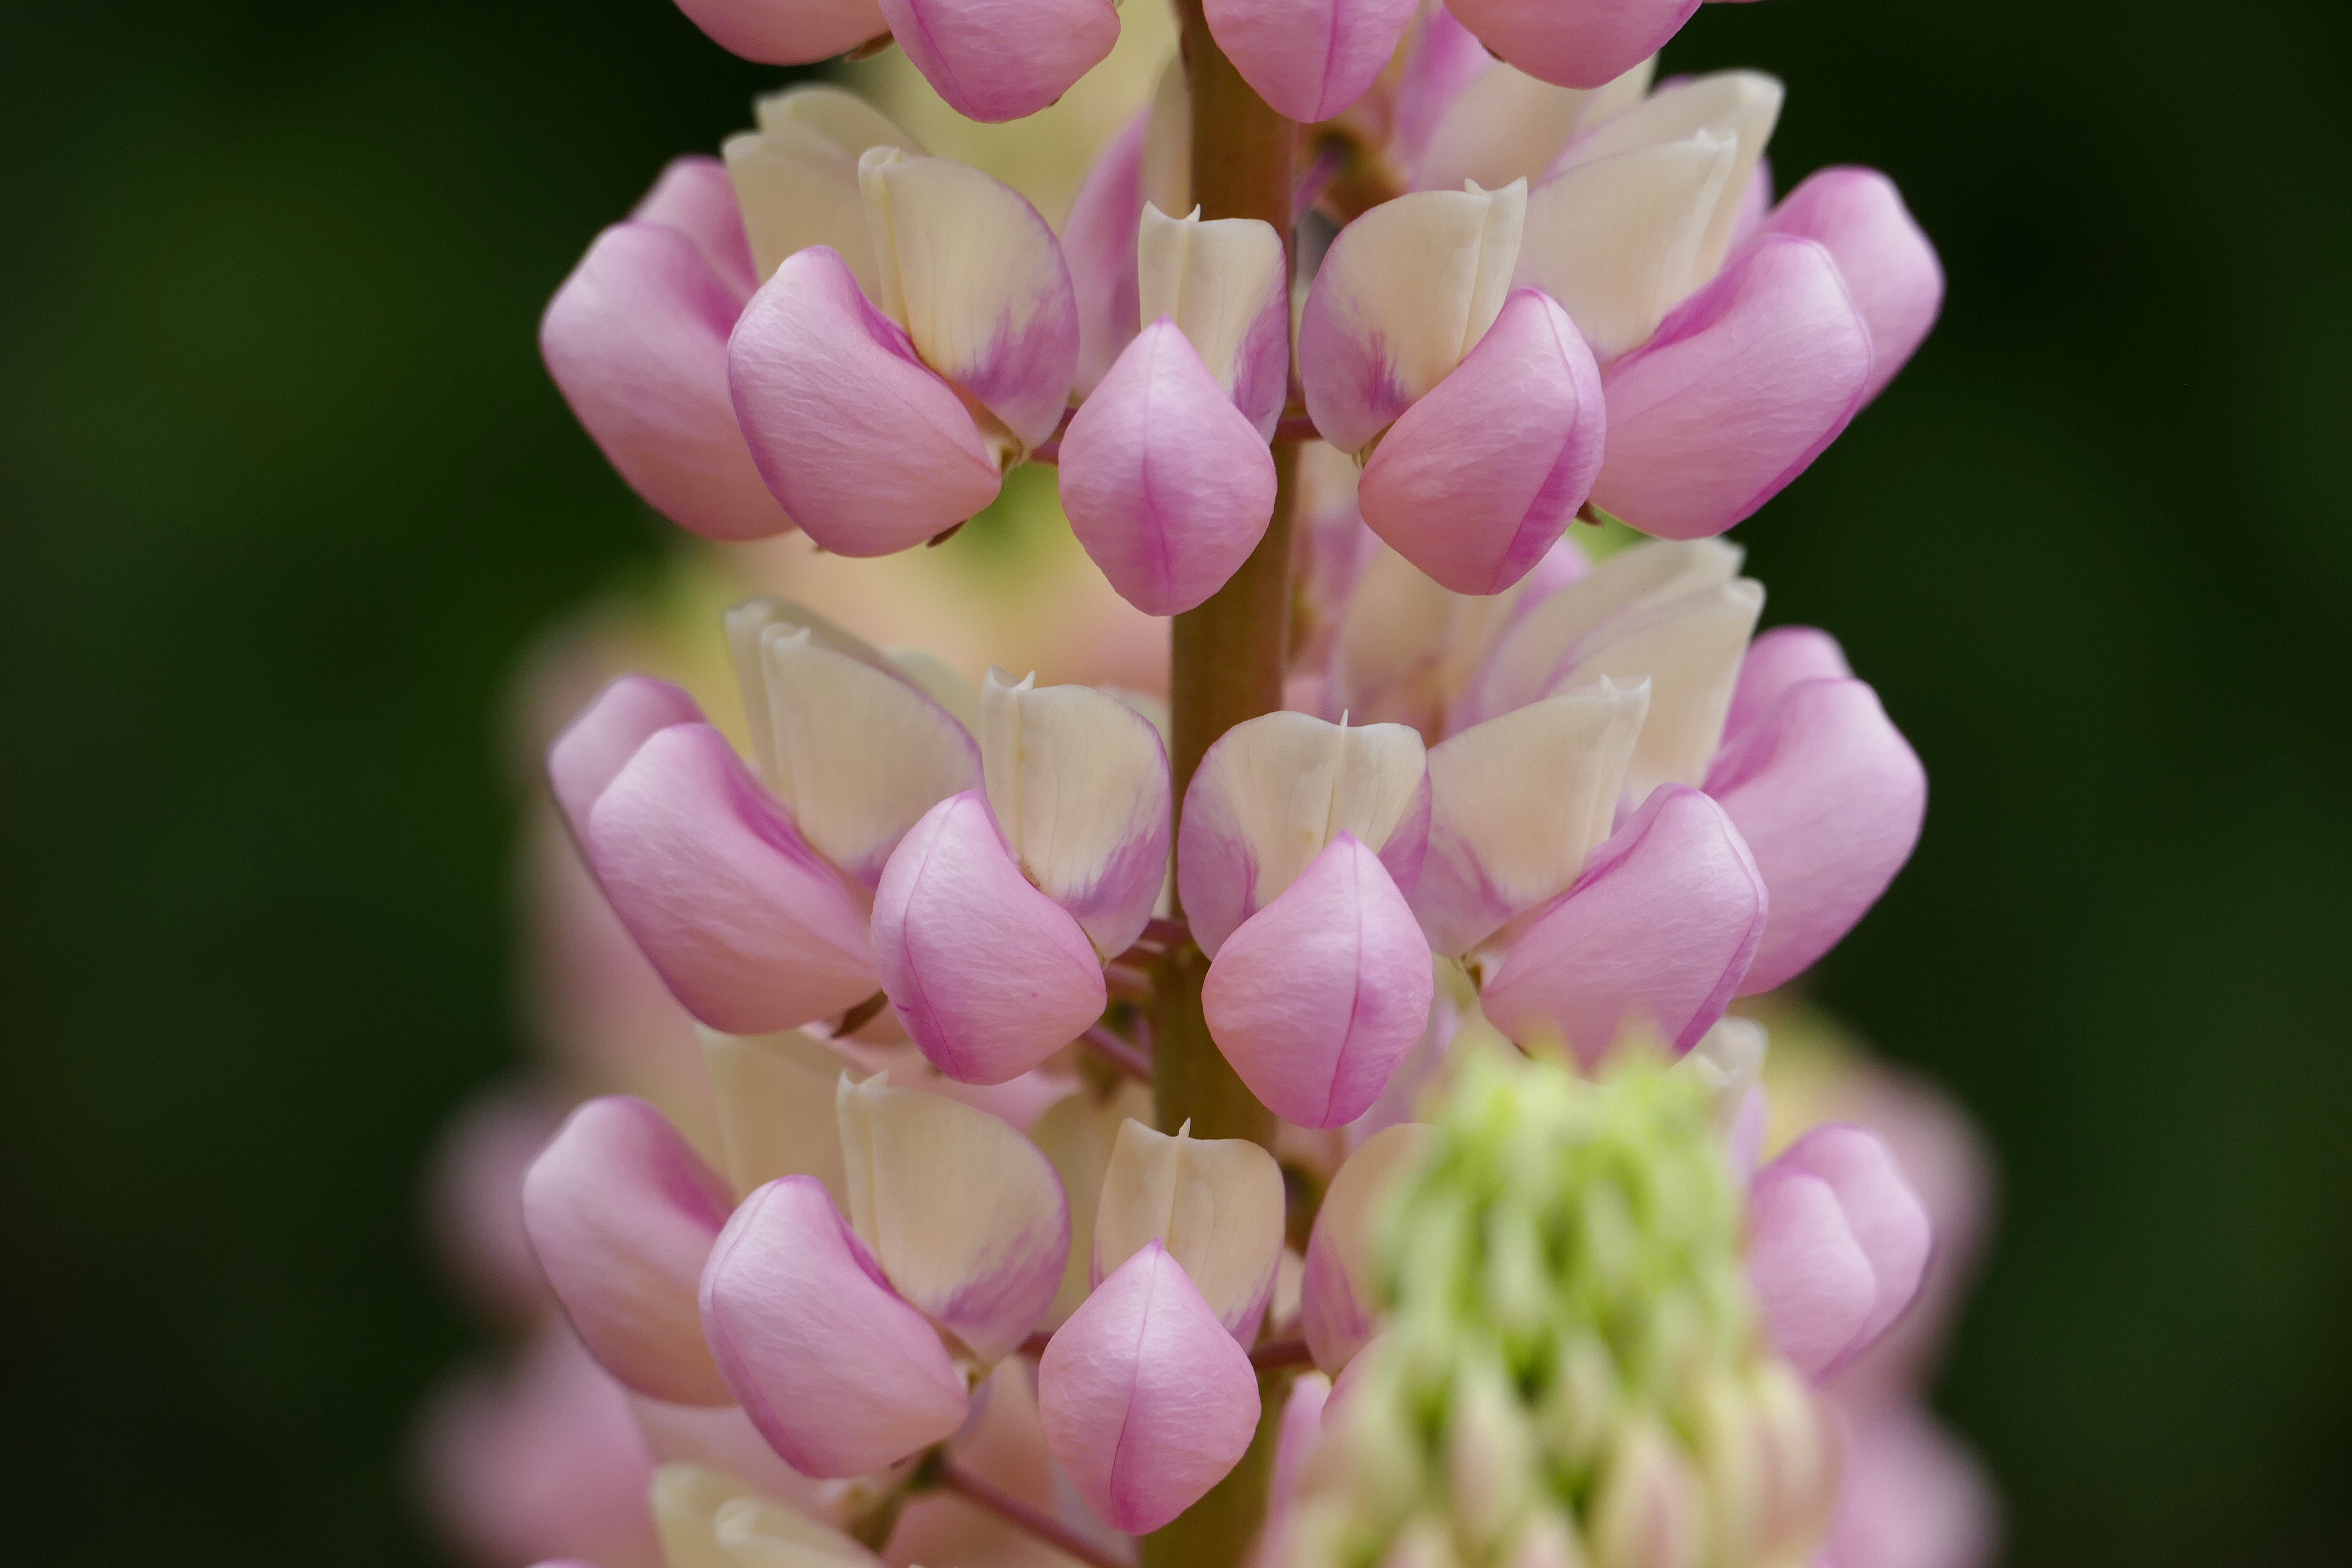
blossom, plant, flower, purple, petal, bloom, summer, green, botany, yellow, garden, pink, close, flora, wildflower, lilac, lupine, lupin, lupinus, macro photography, flowering plant, land plant